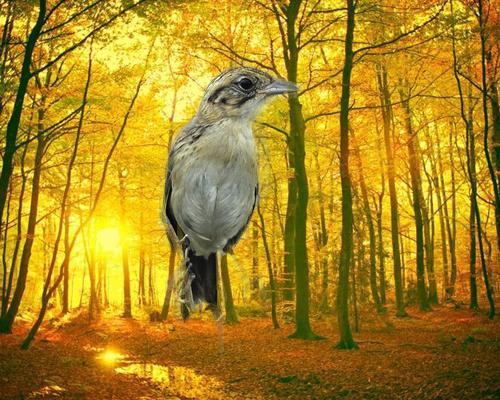
Bird species: Seaside_Sparrow
Bird type: landbird
Background: land